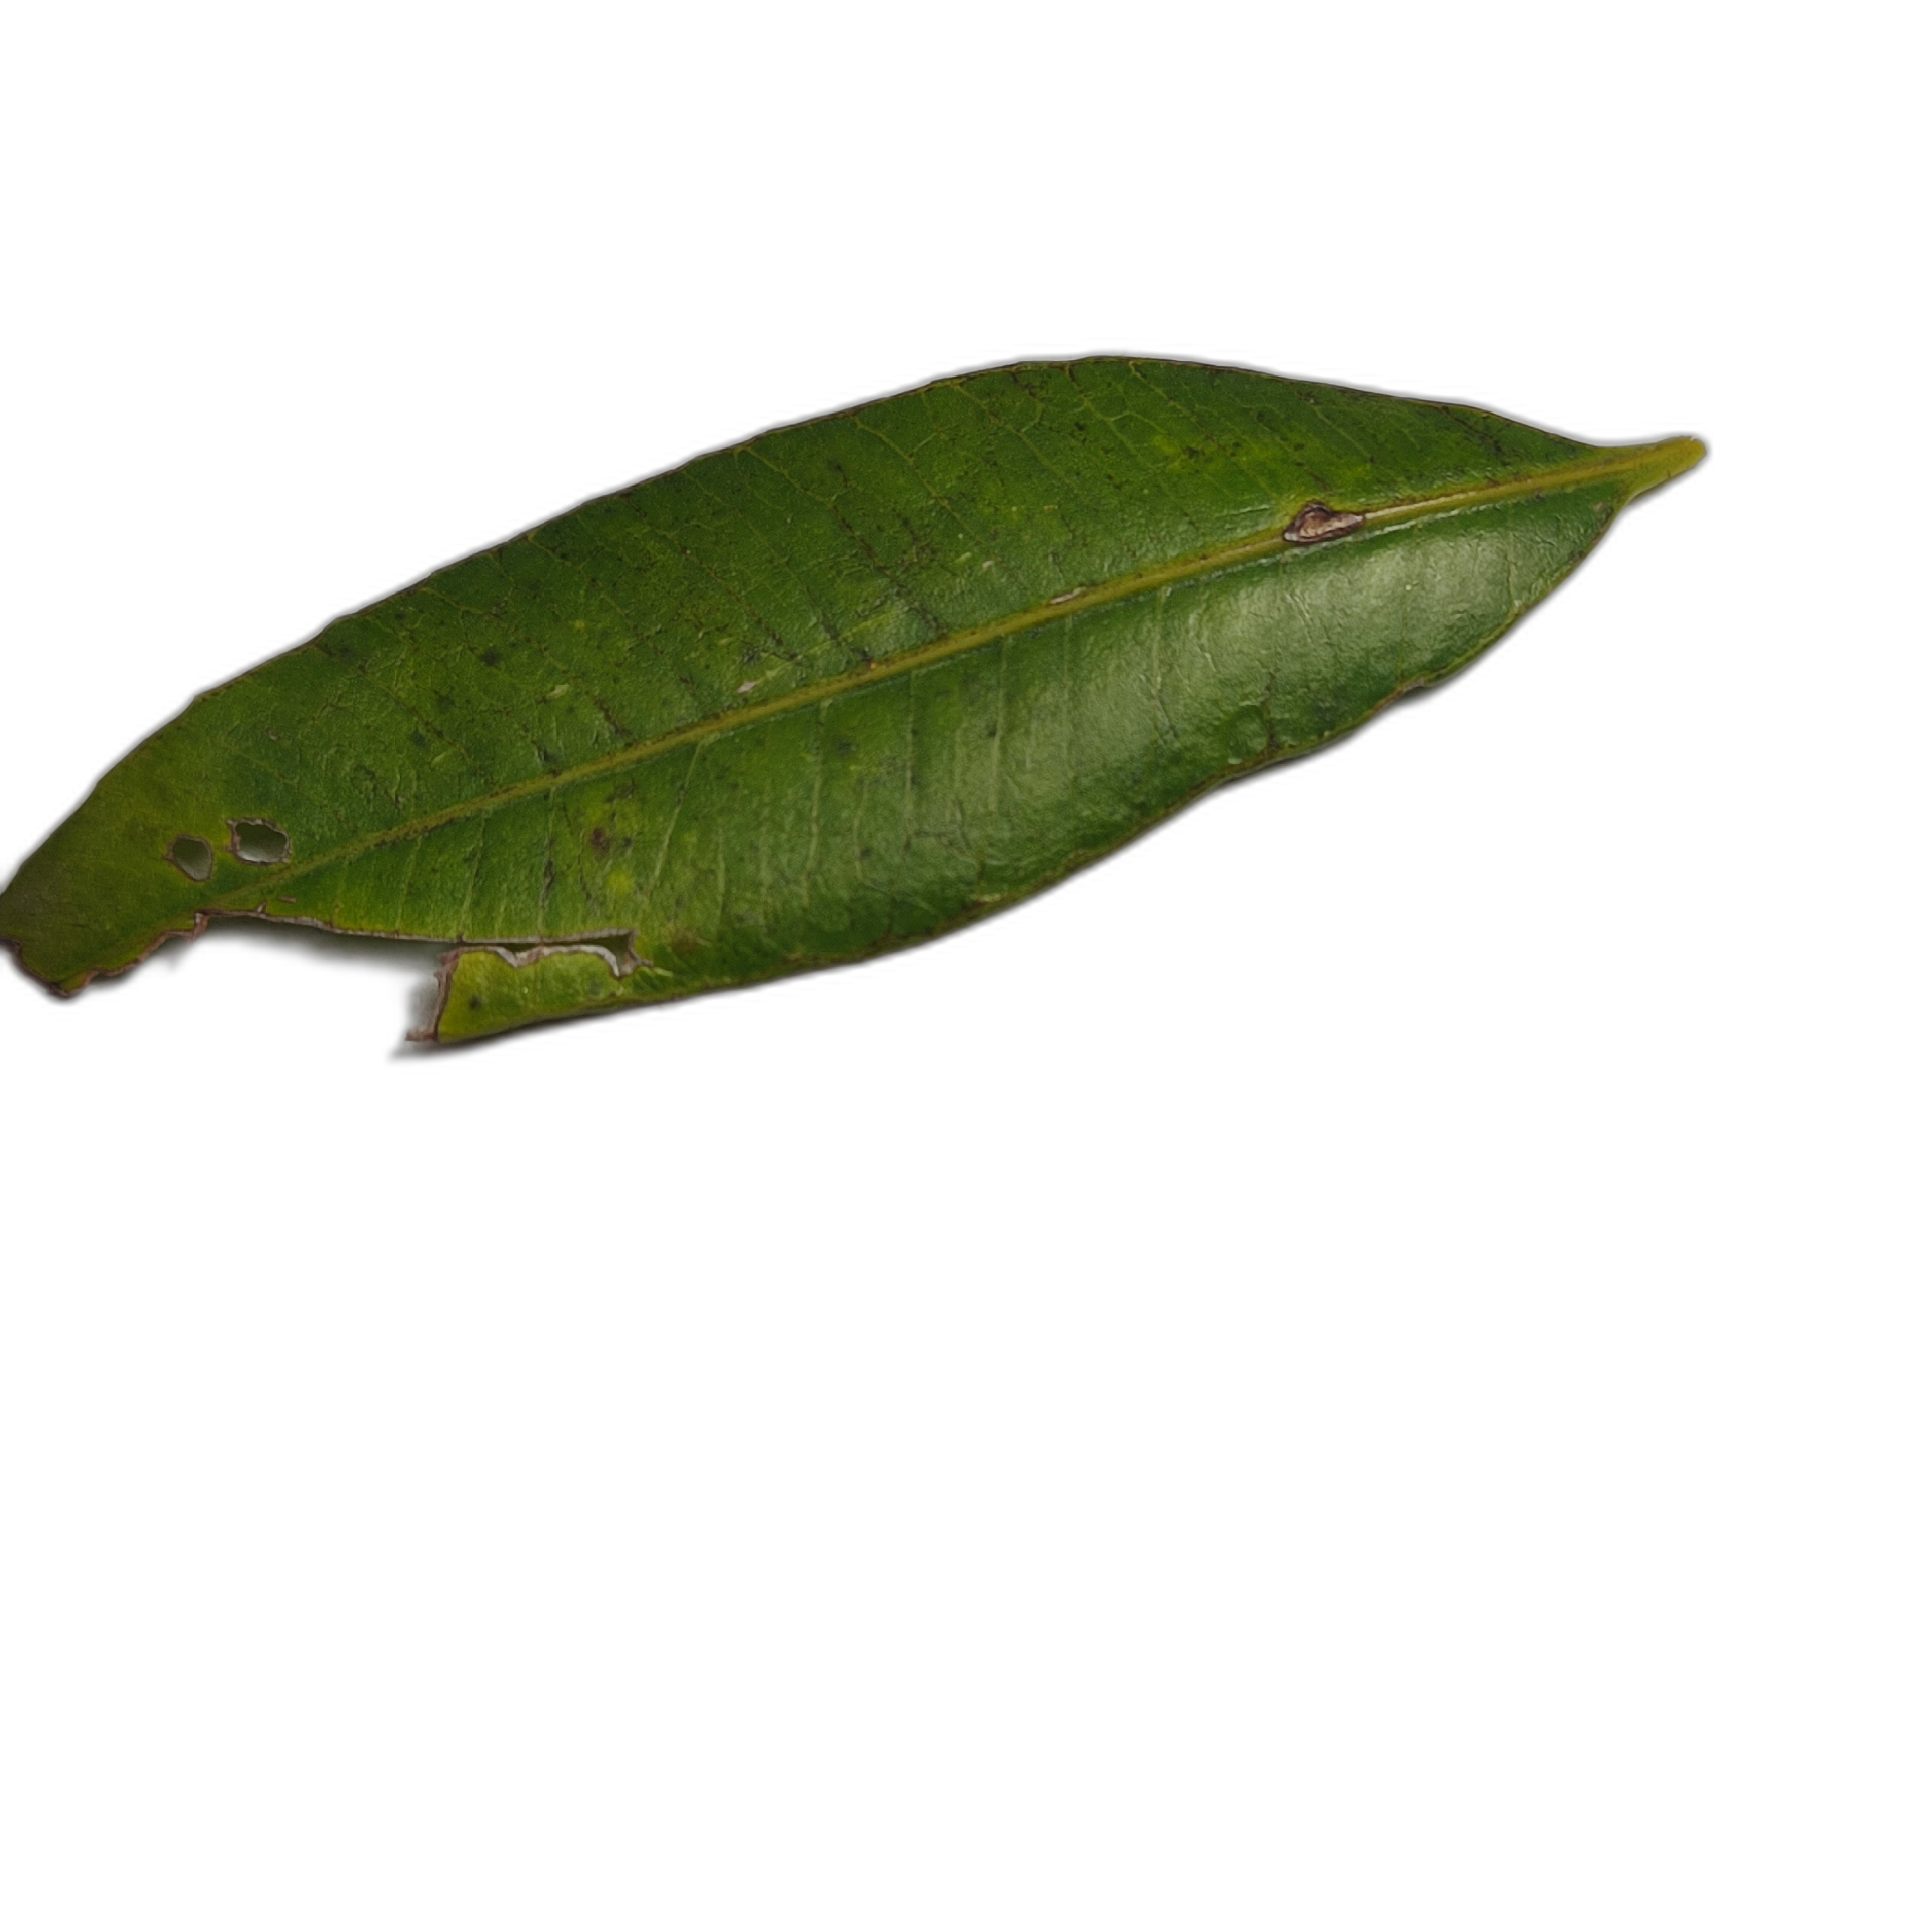
Label: not_healthy